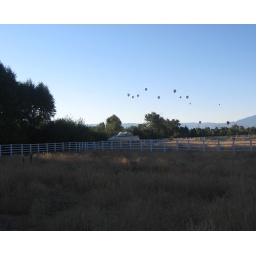
Jims boat in the pasture with balloons rising